Von Hippel–Lindau disease

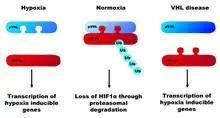
The regulation of HIF1α by pVHL. Under normal oxygen levels, HIF1α binds pVHL through two hydroxylated proline residues and is polyubiquitinated by pVHL. This leads to its degradation via the proteasome. During hypoxia, the proline residues are not hydroxylated and pVHL cannot bind. HIF1α causes the transcription of genes that contain the hypoxia response element. In VHL disease, genetic mutations cause alterations to the pVHL protein, usually to the HIF1α binding site.

The VHL protein (pVHL) is involved in the regulation of a protein known as hypoxia inducible factor 1α (HIF1α). This is a subunit of a heterodimeric transcription factor that at normal cellular oxygen levels is highly regulated. In normal physiological conditions, pVHL recognizes and binds to HIF1α only when oxygen is present due to the post translational hydroxylation of two proline residues within the HIF1α protein. pVHL is an E3 ligase that ubiquitinates HIF1α and causes its degradation by the proteasome. In low oxygen conditions or in cases of VHL disease where the VHL gene is mutated, pVHL does not bind to HIF1α. This allows the subunit to dimerise with HIF1β and activate the transcription of a number of genes, including vascular endothelial growth factor, platelet-derived growth factor B, erythropoietin and genes involved in glucose uptake and metabolism. A new novel missense mutation in VHL genes c.194 C>T, c.239 G>A, c.278 G>A, c.319 C>G, c.337 C>G leading to the following variations p.Ala 65 Val, p.Gly 80 Asp, p.Gly 93 Glu, p.Gln 107 Glu, p.Gln 113 Glu in the protein contributed to renal clear cell carcinoma.